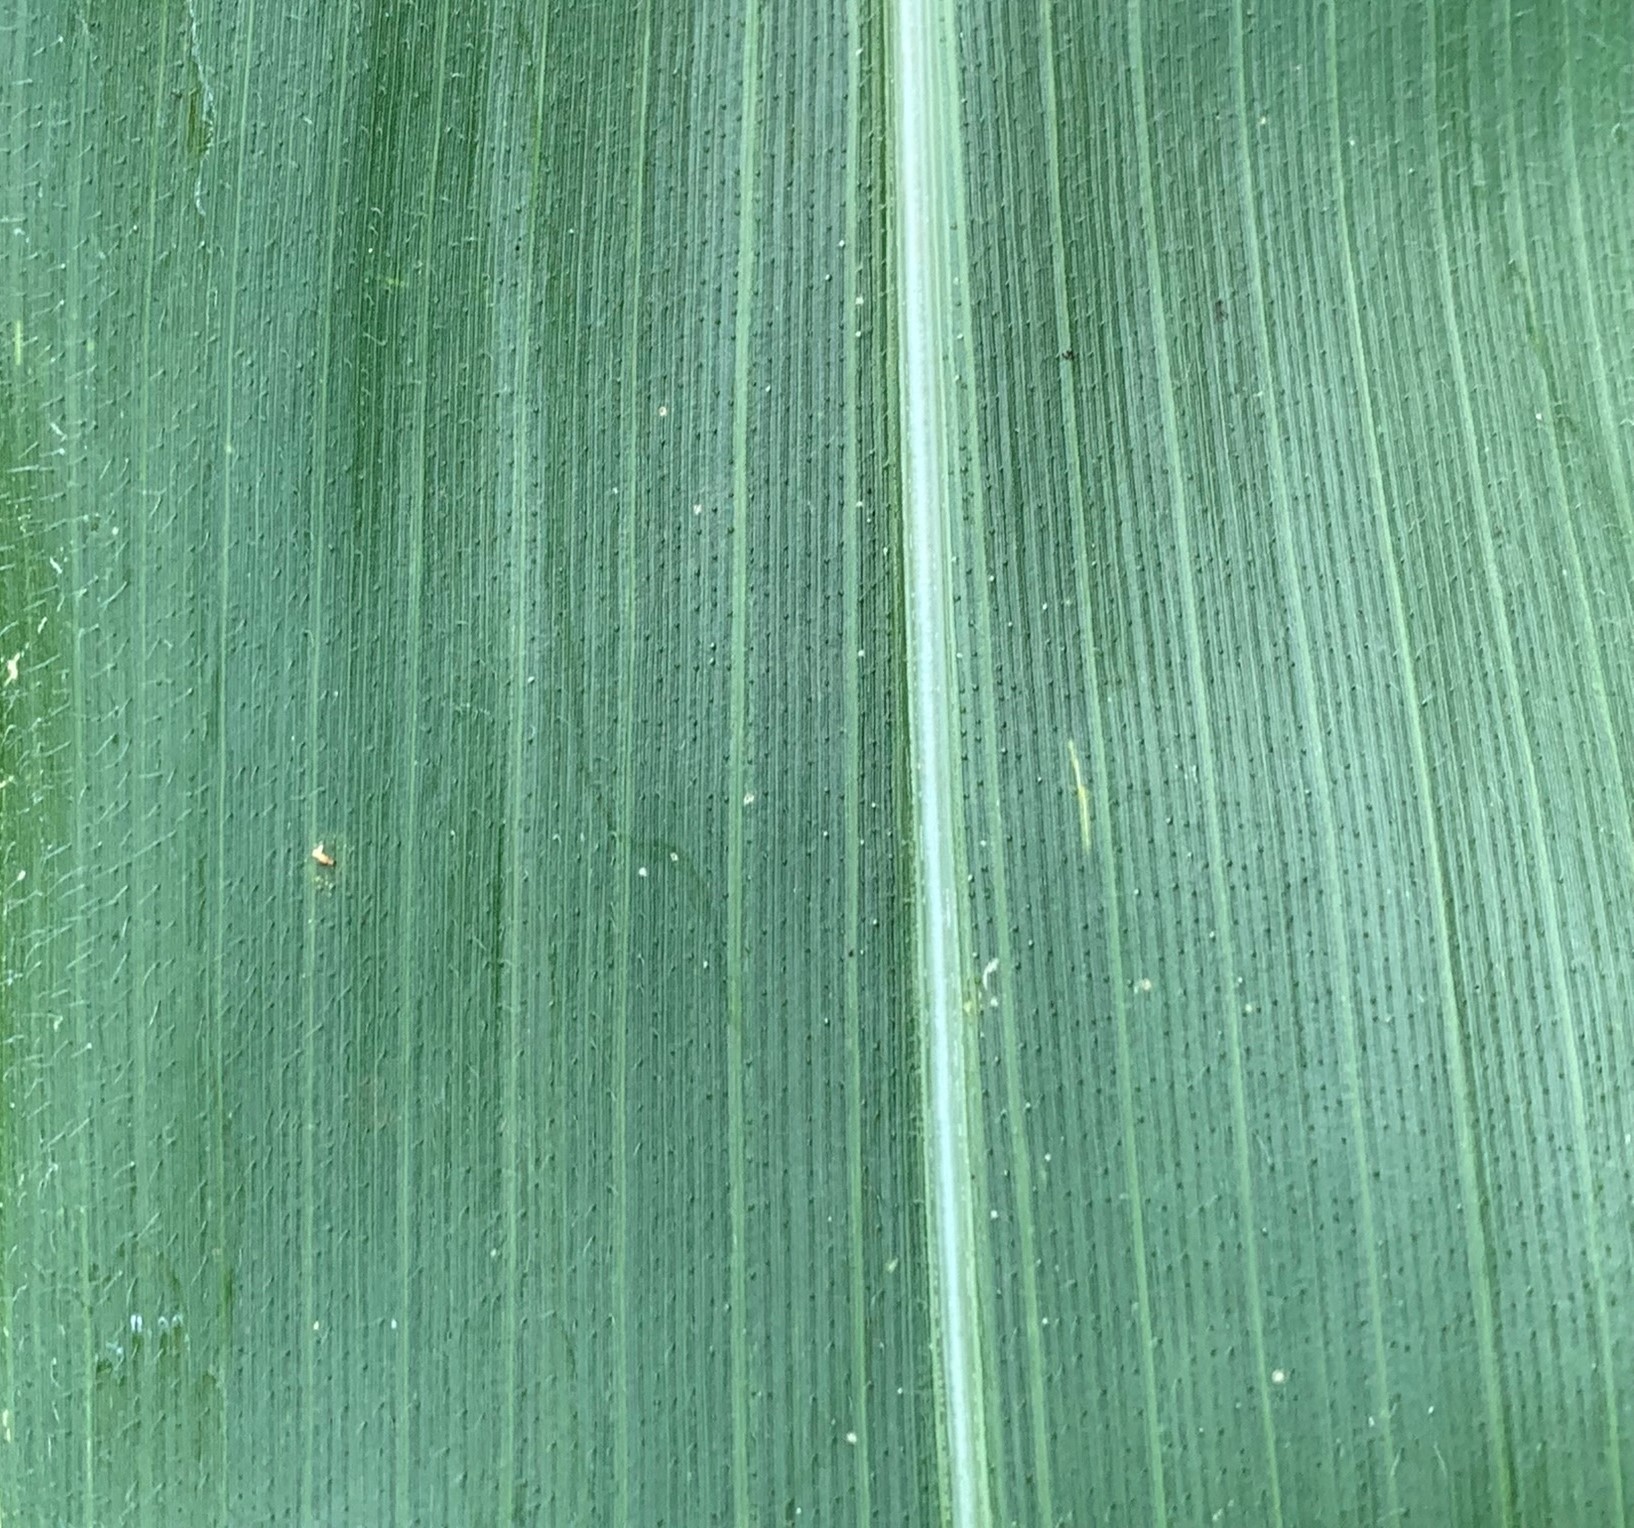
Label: Healthy